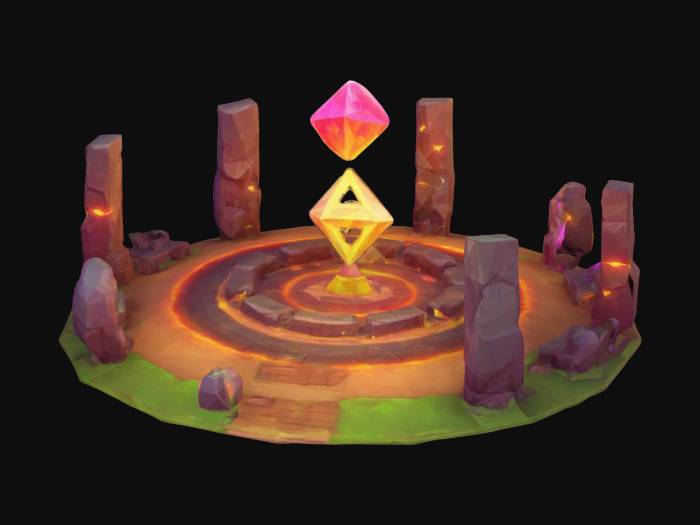
미적 점수 (1~10점): 7